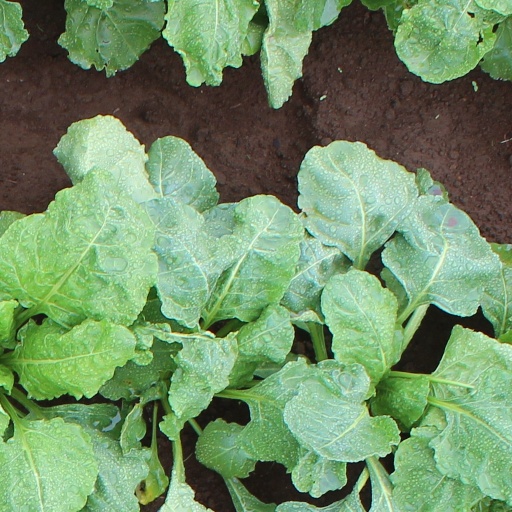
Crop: sugar beet